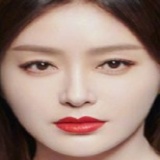
diễn viên Tần Lam